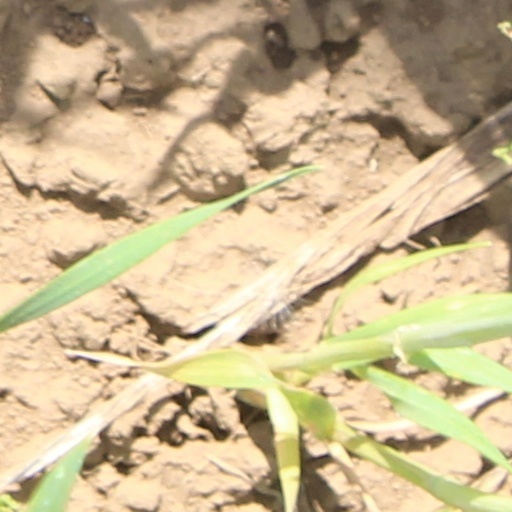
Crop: wheat